Maharagama

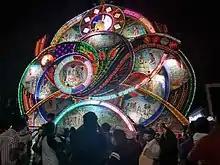
Maharagama Vesak Pandol 2022

Trains starting from Colombo Fort stop at Maharagama Railway Station and nearby Nawinna Railway Station. The stations lie on the Kelani Valley Line, with local trains to Colombo Fort, Maradana, and Avissawella.